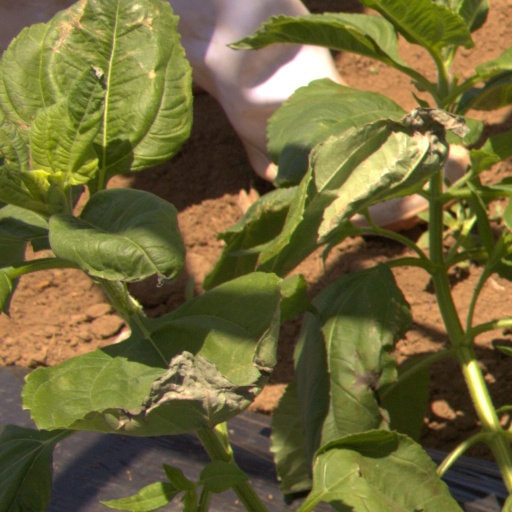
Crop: Jerusalem artichoke